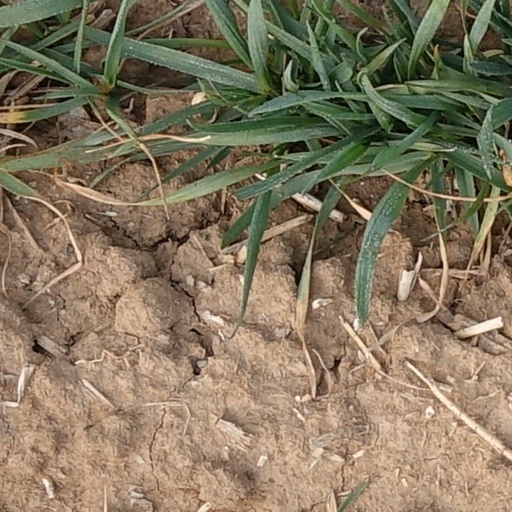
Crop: wheat